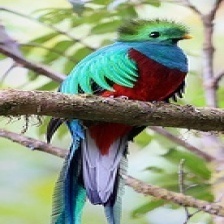
Species: QUETZAL
Scientific name: PHAROMACHRUS MOCINNO